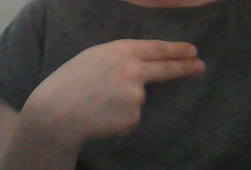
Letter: ain